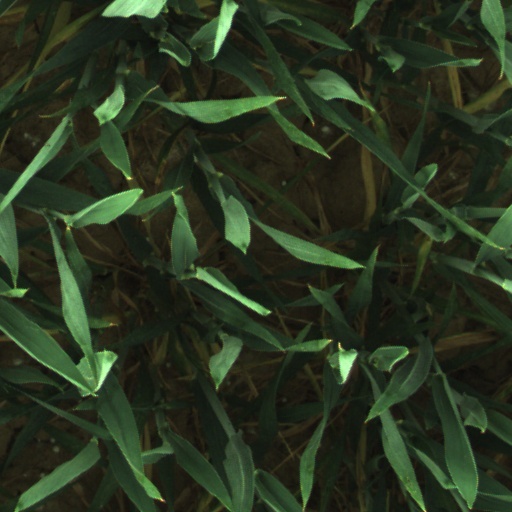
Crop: wheat